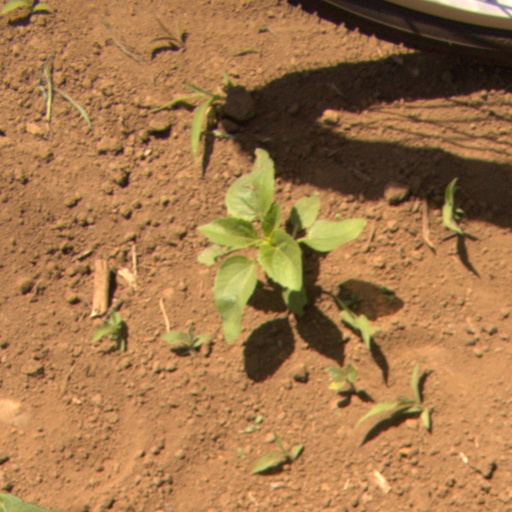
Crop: Jerusalem artichoke